Lex Manilia

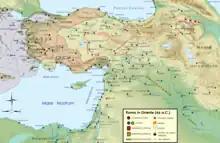
Military situation in the Near East as of 66 BC

The lex Manilia (Law of Manilius) was a Roman law passed in 66 BC granting Pompey the military command in the East against Mithridates VI of Pontus.